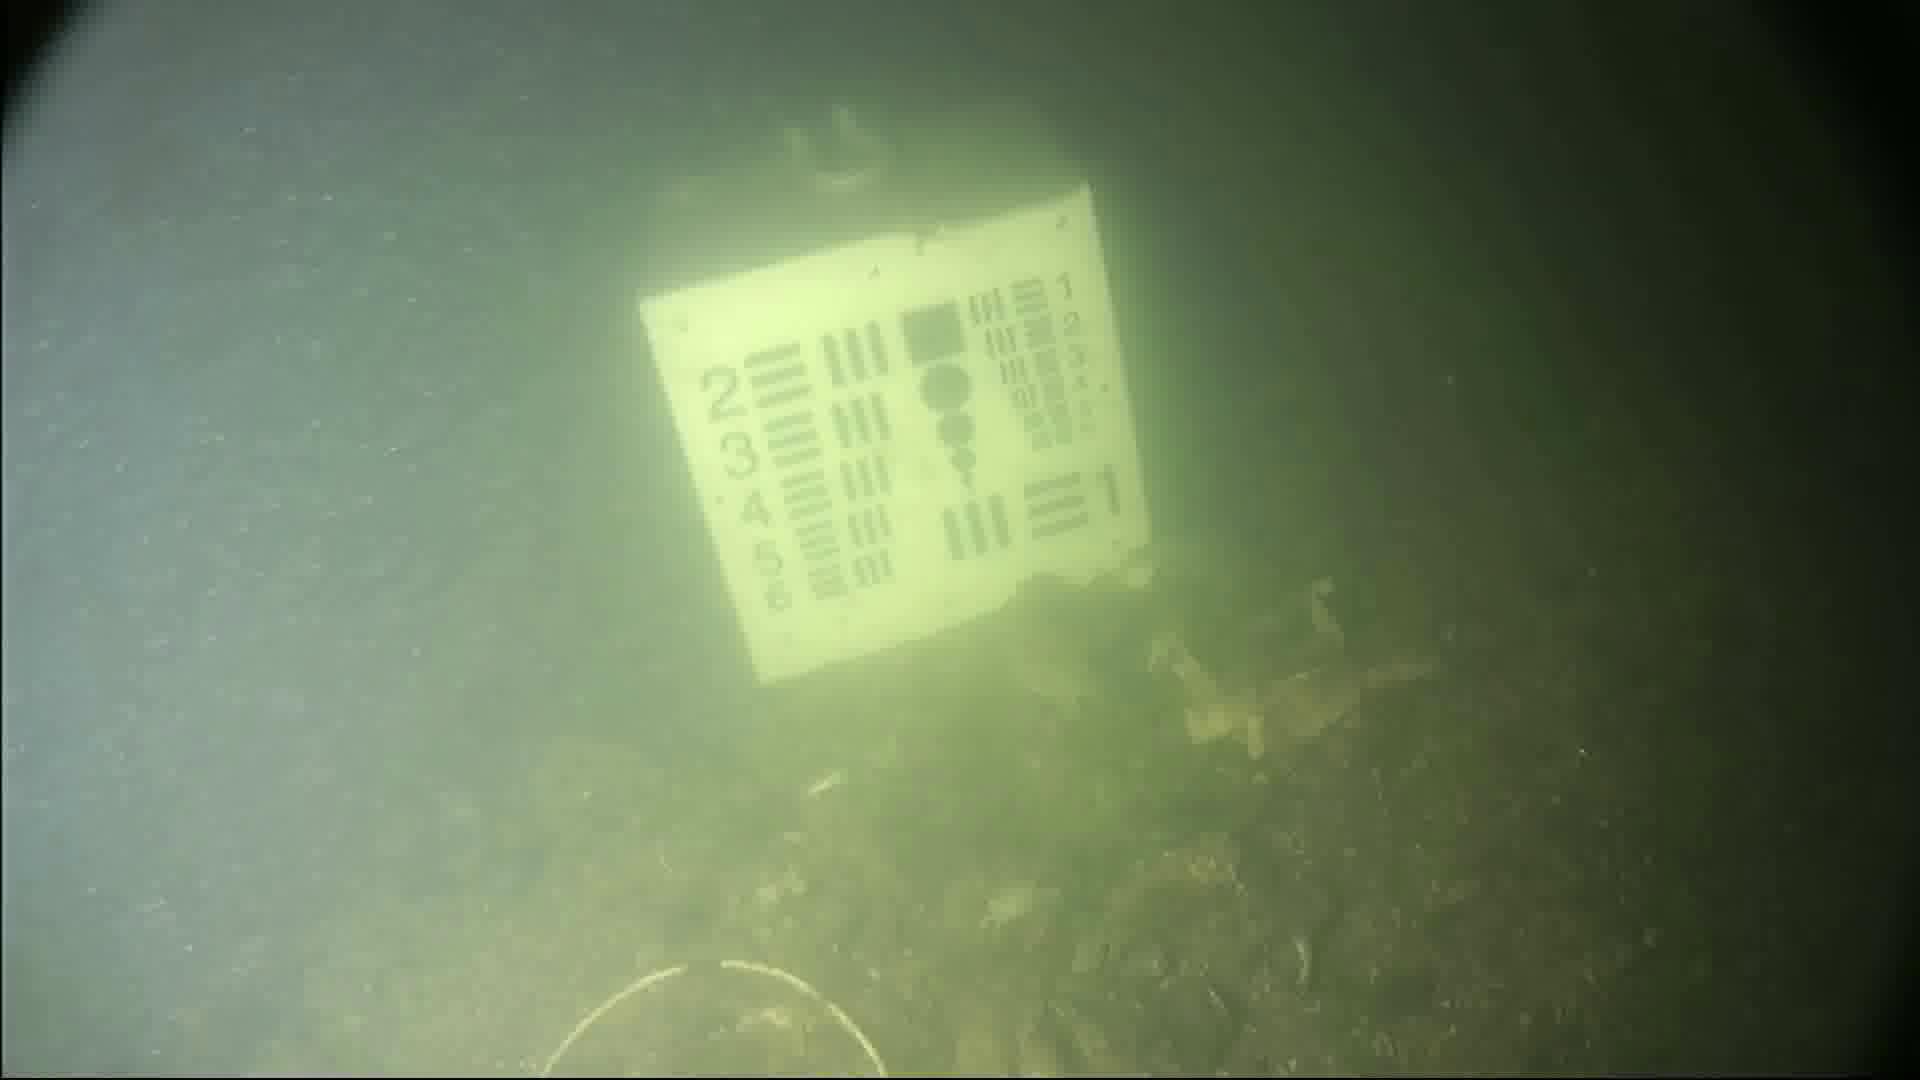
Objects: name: crab
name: starfish